Giulio Carmignani

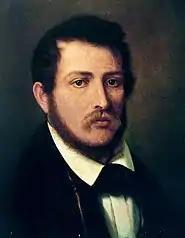
Self-portrait (c.1870)

Giulio Carmignani (14 September 1813 – 16 January 1890) was an Italian landscape painter and litterateur.